Halszkaraptor

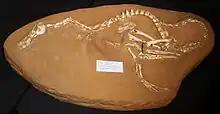
Photo of the holotype at Munich Fossil Show in 2011 before the genus was named, labelled as a troodontid and with two rib fragments that are now lost

On the front neck, the neural spines, normally rectangular plates, have been reduced to a low ridge; more to behind they have disappeared. At the first five neck vertebrae, the postzygapophyses have no separating space in between them but are fused into a single lobe. With other basal maniraptoriforms these rear joint processes are sometimes connected by a plate, but in that case the bony shelf is notched by a postspinal fossa causing a concave profile in top view; in "Halszkaraptor" this groove is absent and the profile is convex. The neck ribs are short, no longer than the vertebral bodies. The back vertebrae are not pneumatised. The tail is not stiffened by long zygapophyses or chevrons as in derived eudromaeosaurs. The tail base is rather short in that the transition point to the middle tail, where the transverse processes cease to exist, is at the eighth vertebra. The transition is also very gradual in morphology. The neural spines of the front tail are already strongly reduced: only the first three vertebrae possess them and they are formed like low bumps.